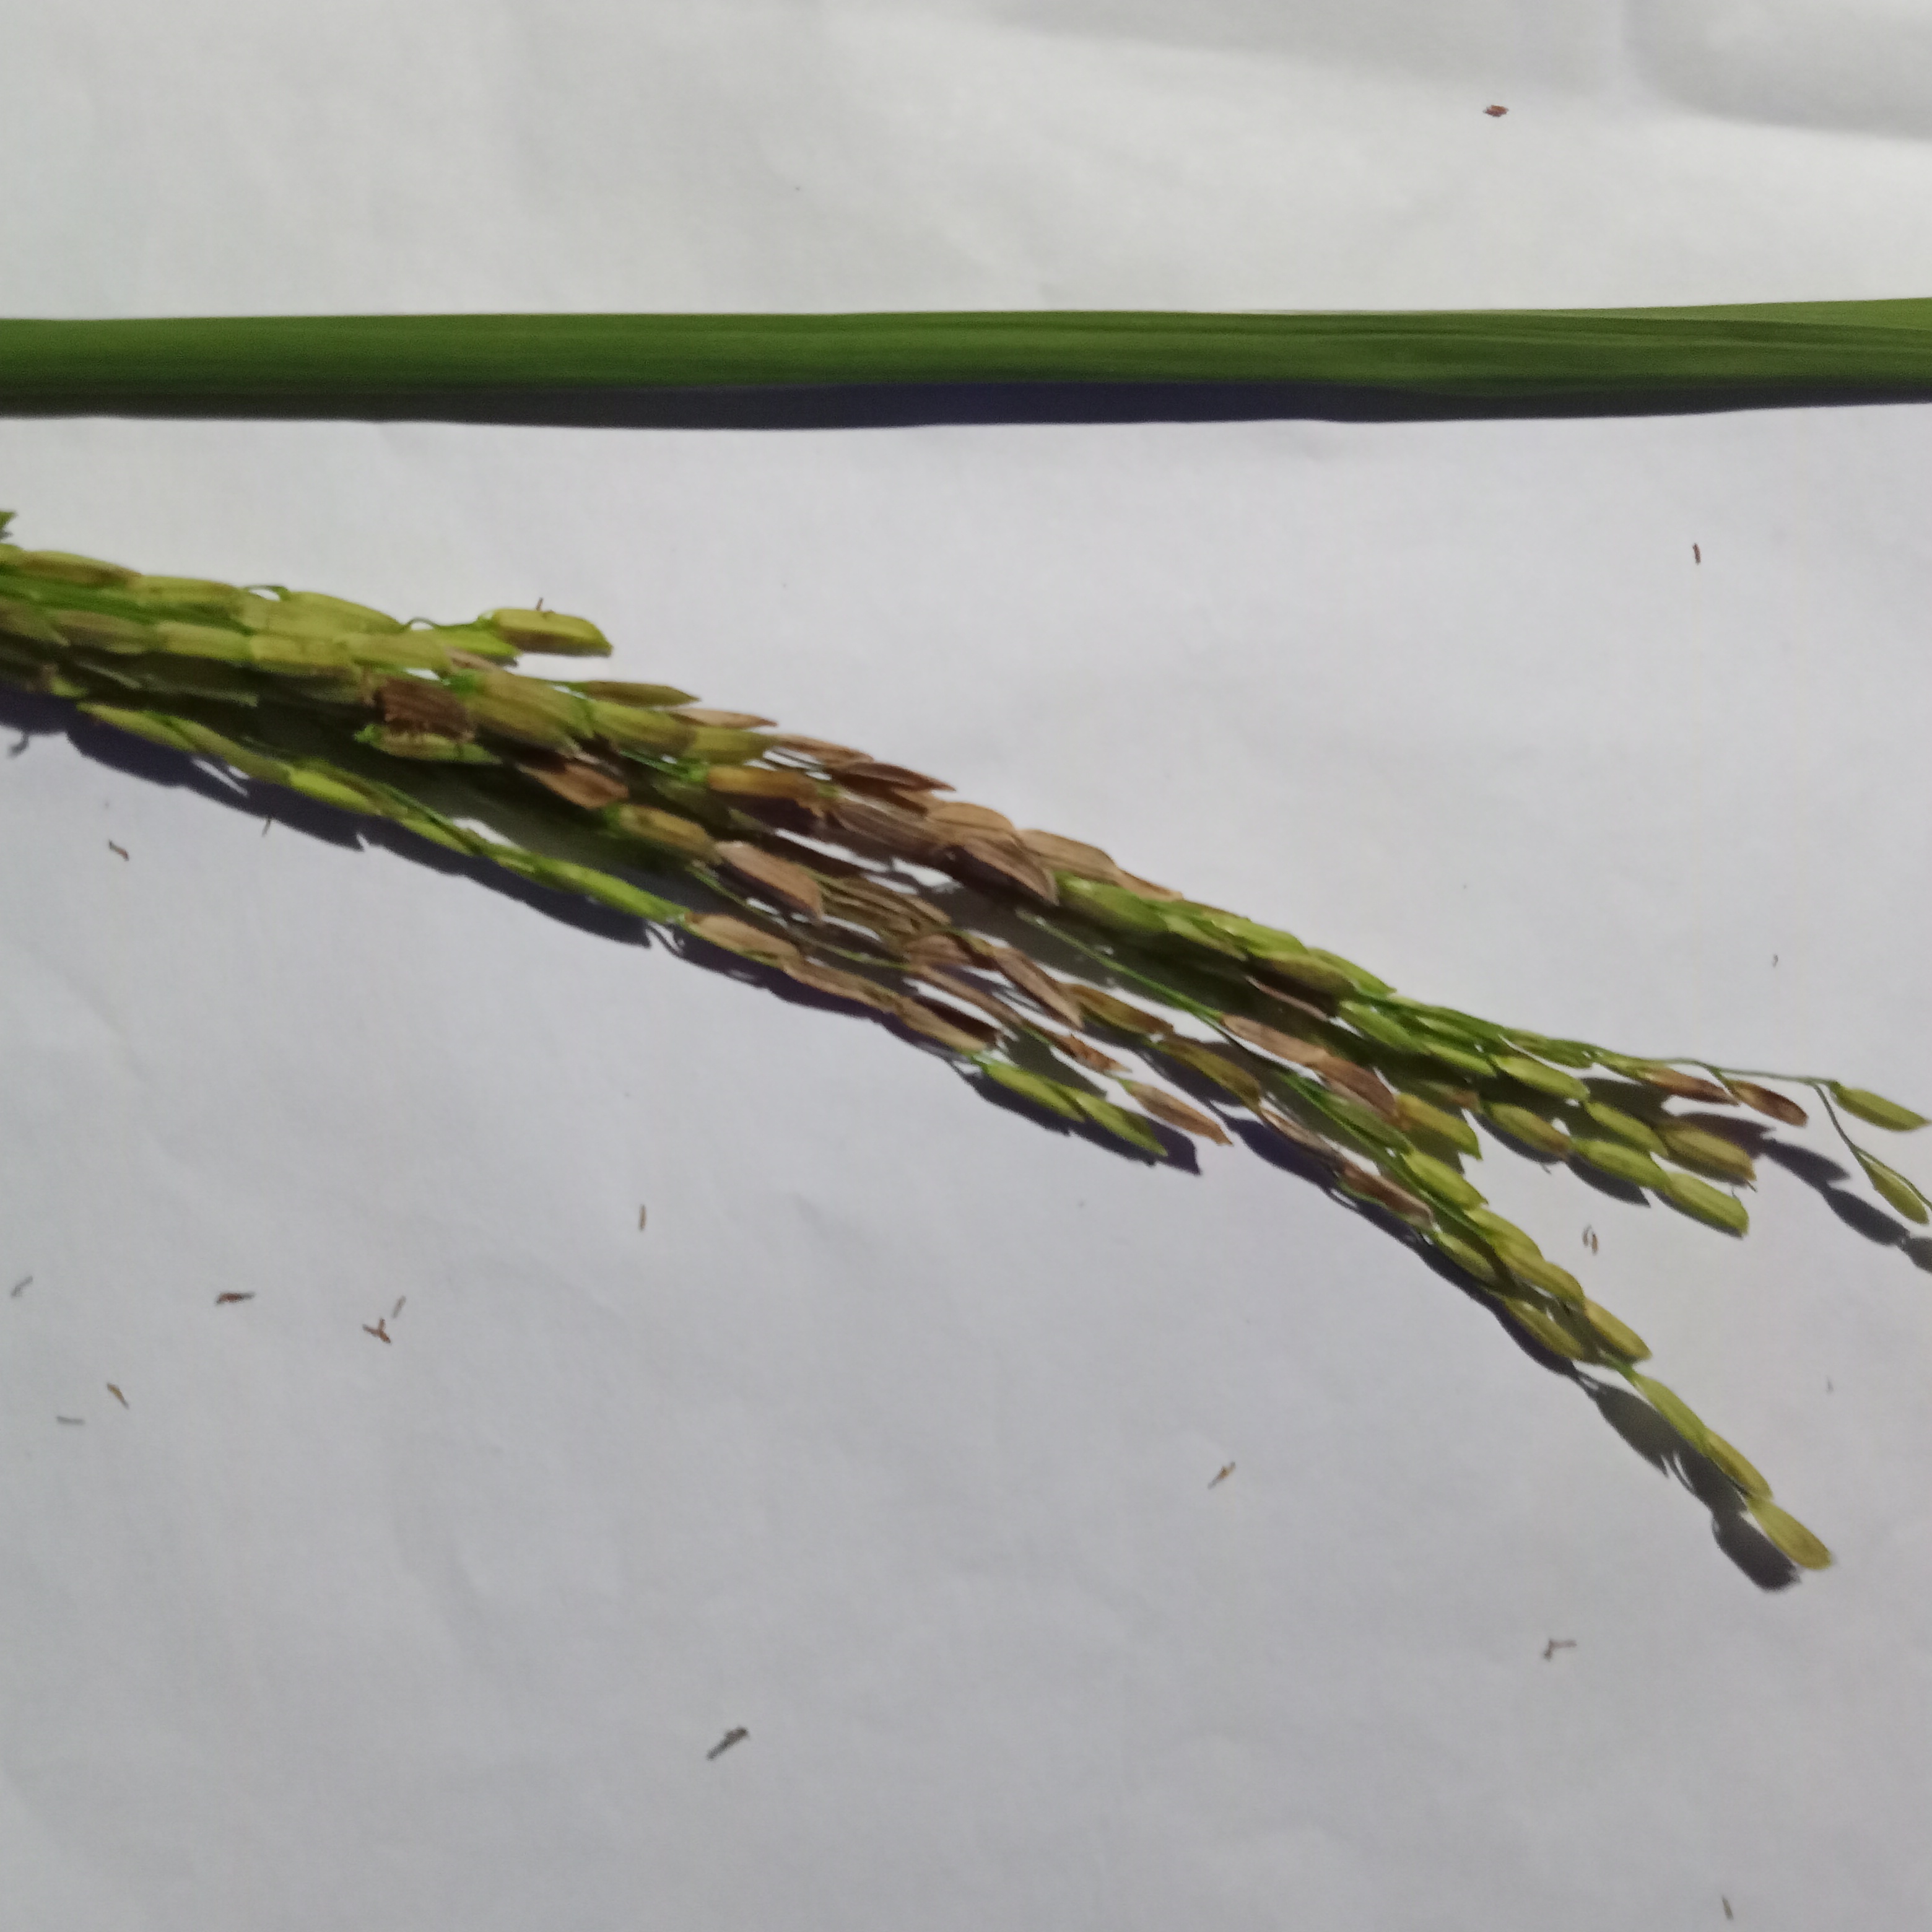
Nhãn: Bệnh Đạo ôn lá và cổ bông (Rice leaf and neck blast)